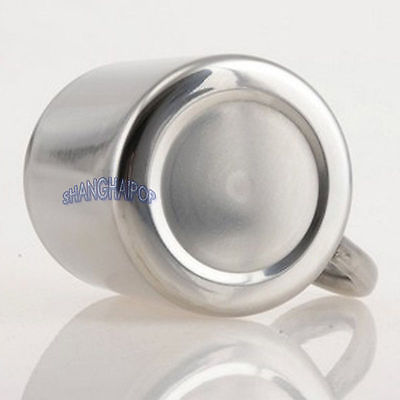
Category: mug